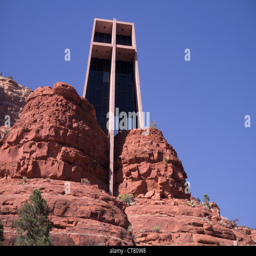
roman catholic place of worship a town